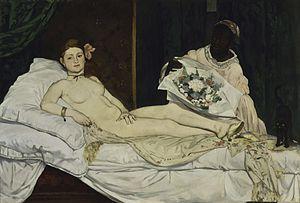
Édouard Manet, né le 23 janvier 1832 à Paris et mort le 30 avril 1883 dans la même ville, est un peintre et graveur français majeur de la fin du XIXᵉ siècle.